Mokelumne River

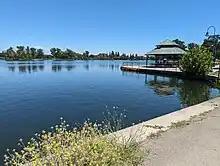
Lodi Lake on the Mokelumne River in Lodi, California

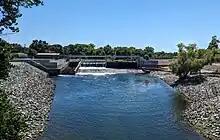
Woodbridge Dam, which maintains Lodi Lake on the Mokelumne River

The Mokelumne is formed by the confluence of several forks that rise in the central Sierra Nevada in the Stanislaus National Forest. The North Fork is the largest, originating at Highland Lakes at an elevation of . From its source it flows north then west for to Salt Springs Reservoir. Below Salt Springs it receives the Bear River from the north and then passes through the smaller Tiger Creek Reservoir before joining with the Middle Fork southeast of Pine Grove. The lower portion of the North Fork defines the border between Amador and Calaveras Counties.